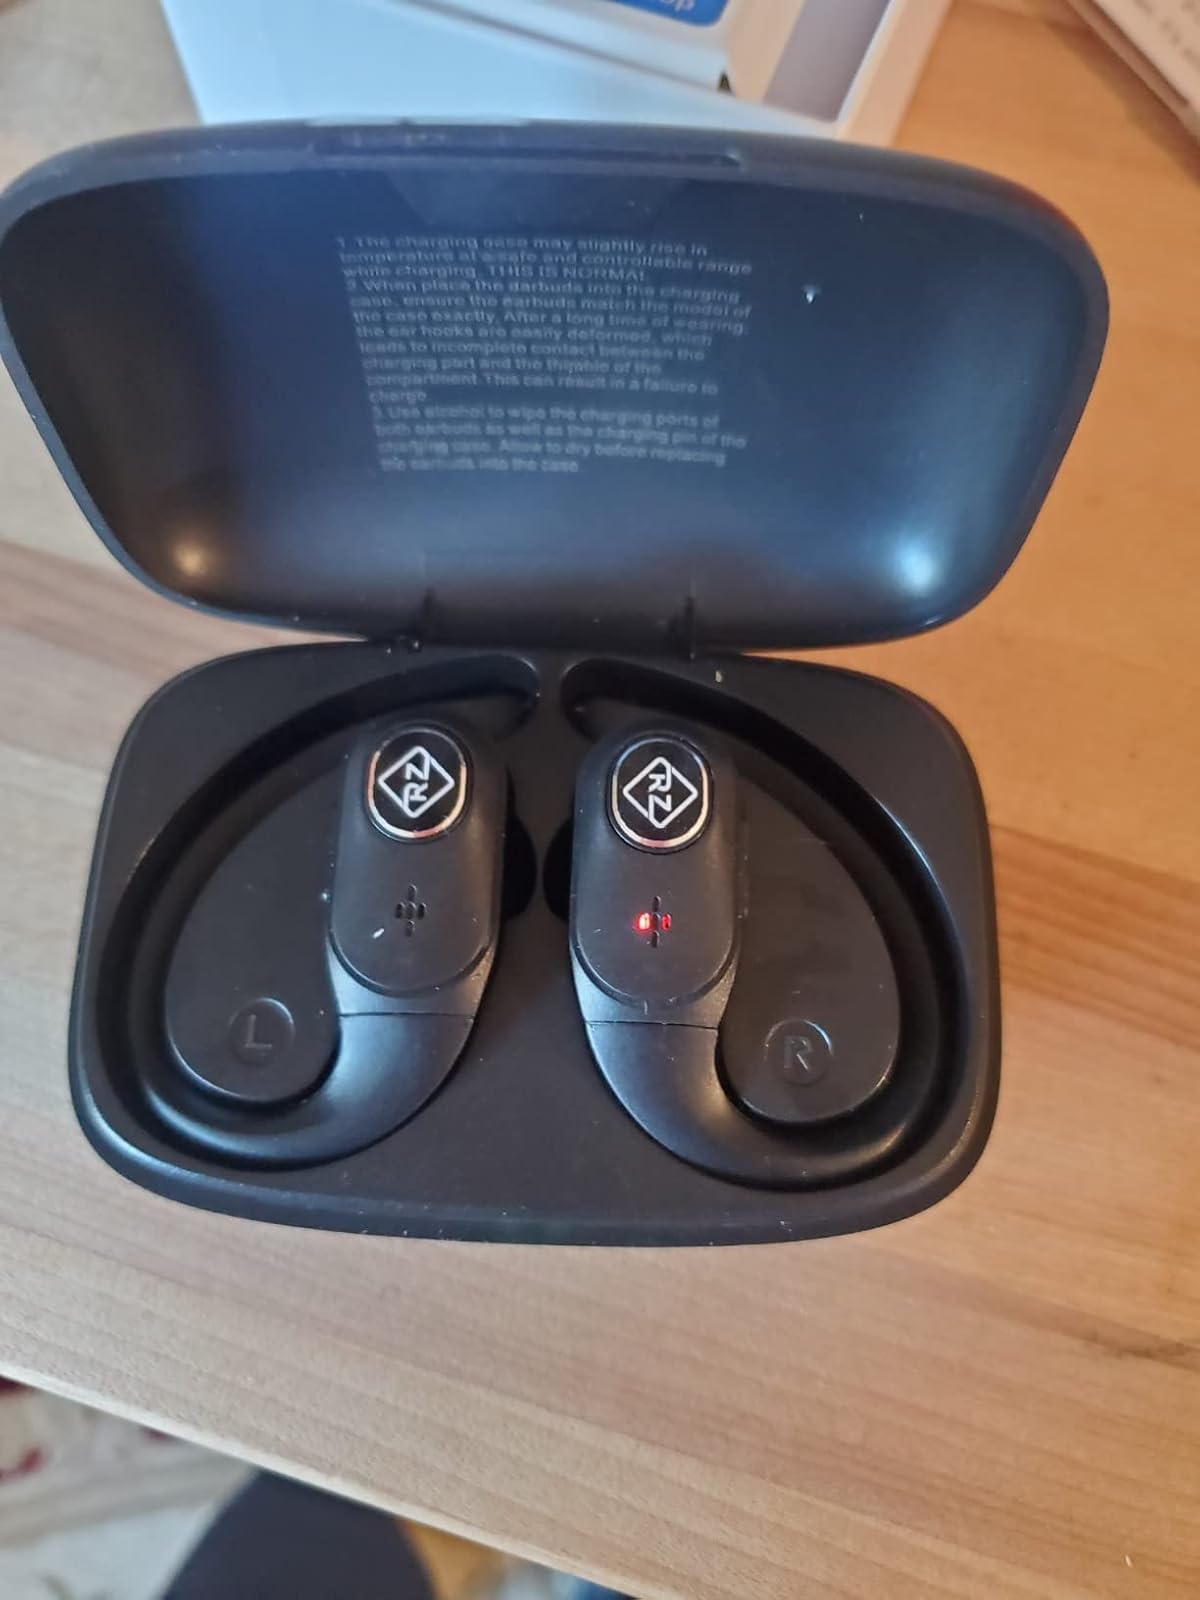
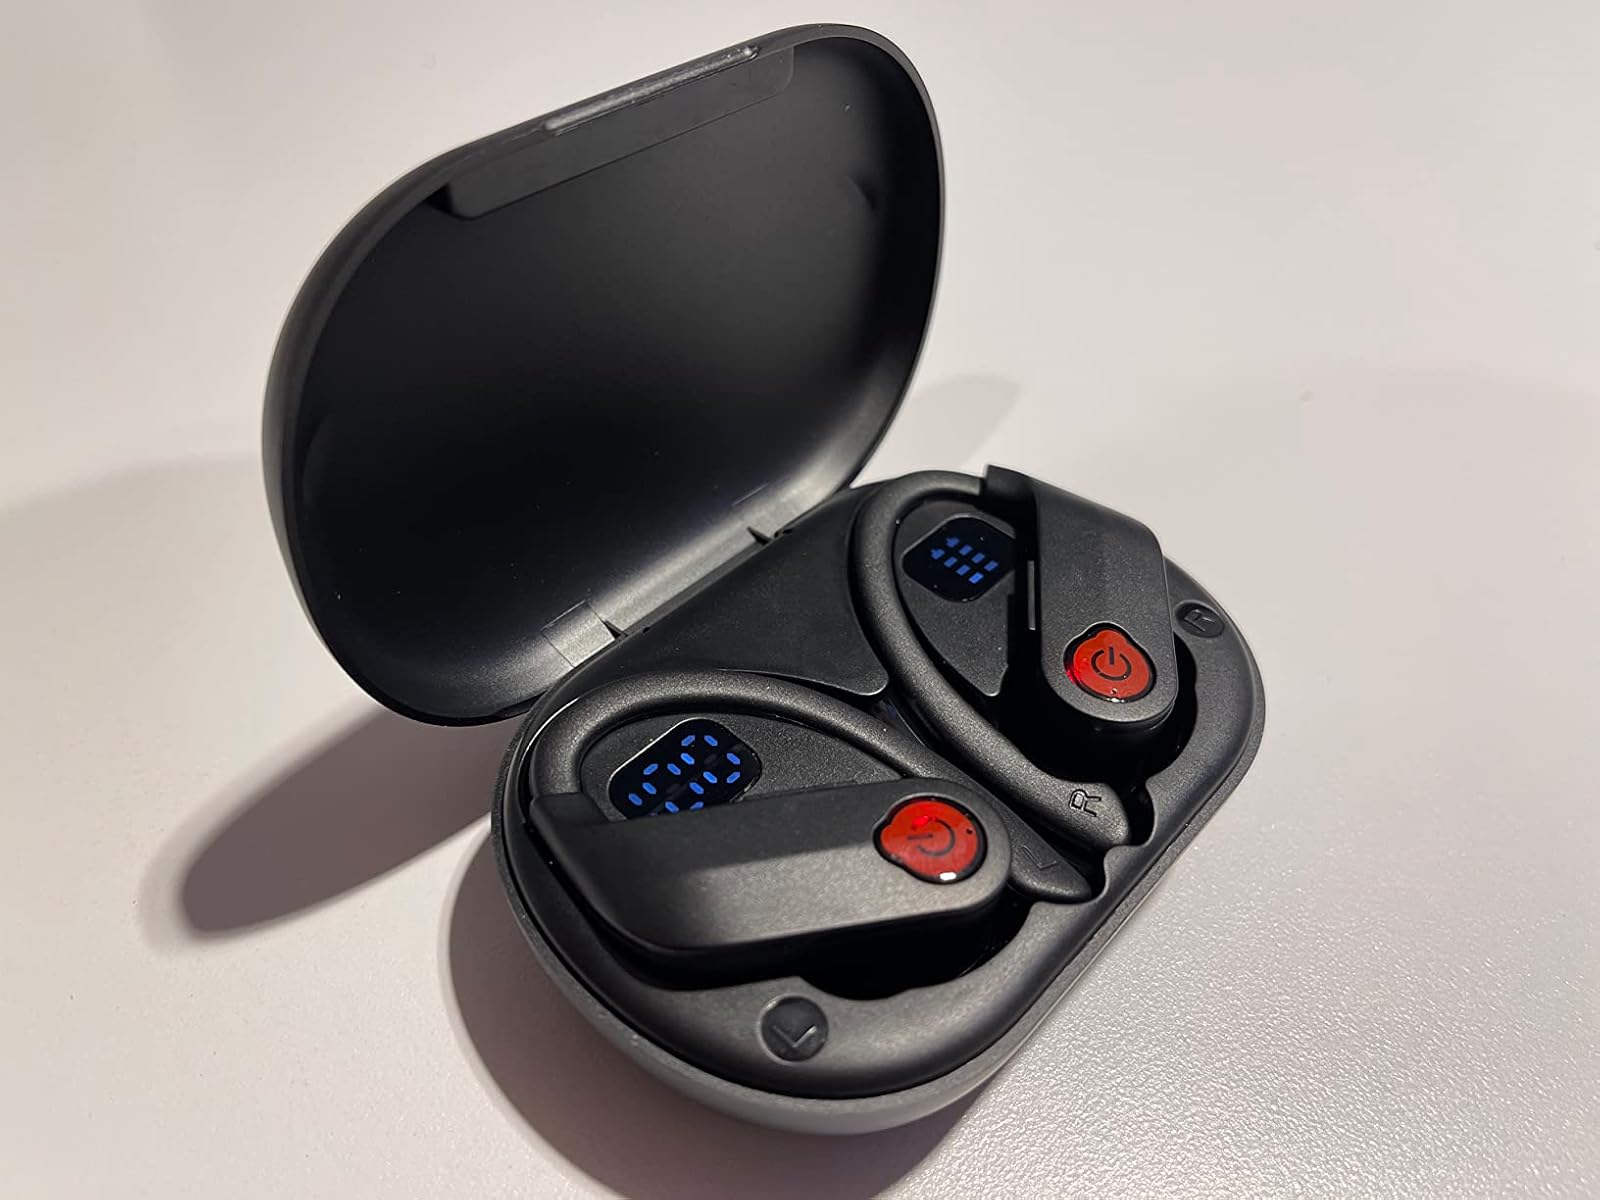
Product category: earbuds
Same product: no